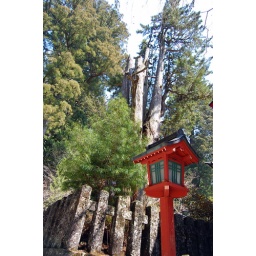
A little drop of red stands out against a forest backdrop.